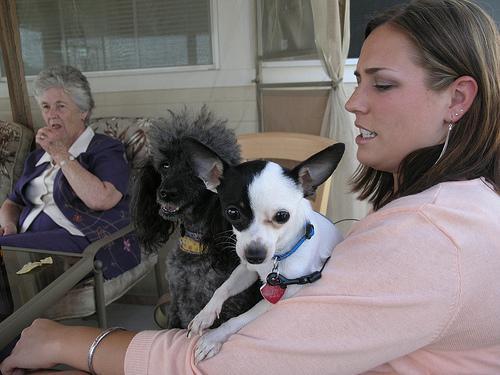
Chihuahua